Vladimir Tomilovsky

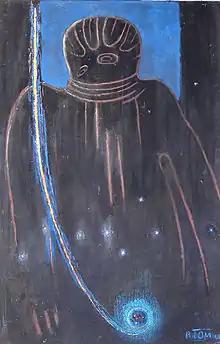
The Great Martian God (fresco)

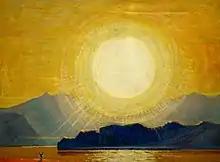
Sunrise

A new turn signified the late period of Tomilovsky’s creative live. His art became more laconic and the themes of endless cosmic eternity and the momentary human life became more pronounced. One can find these reflections in the works like ‘The Great Martian God’, where Tomilovsky depicted the supernatural forces, the universal mind, and the planet of Earth at its origin. In the late works of the artist, one would not find admiration of the Soviet construction sites anymore. Instead, the message about the fragility of our planet and its nature in front of relentless urbanisation and environmental concerns sounds stronger. The painting called "On the edge of the 21st century" is a vivid example of these concerns. An Irkutsk-based writer Larisa Lankina wrote in one of her articles that ‘the planet of Earth in Tomilovsky’s art resembles a fragile Christmas ball seen by the artist from the emptiness of the outer worlds; and it becomes the symbol of the human responsibility for its future’.